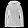
Label: Coat